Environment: real
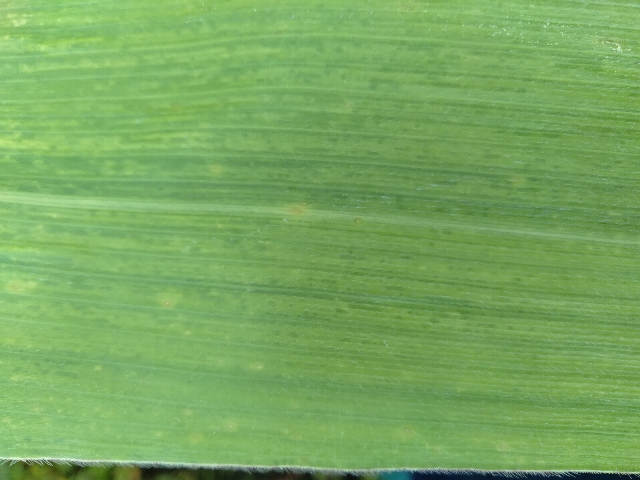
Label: lethal_necrosis